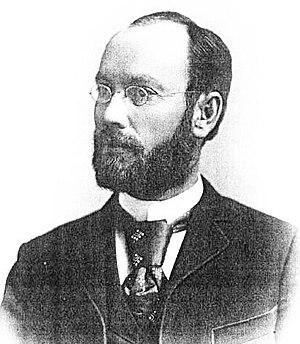
Francis Preserved Leavenworth était un astronome américain. Il découvrit de nombreux objets du New General Catalogue avec Frank Muller et Ormond Stone. Ils utilisaient une lunette astronomique de 66 cm d'ouverture à l'observatoire Leander McCormick de l'université de Virginie à Charlottesville.